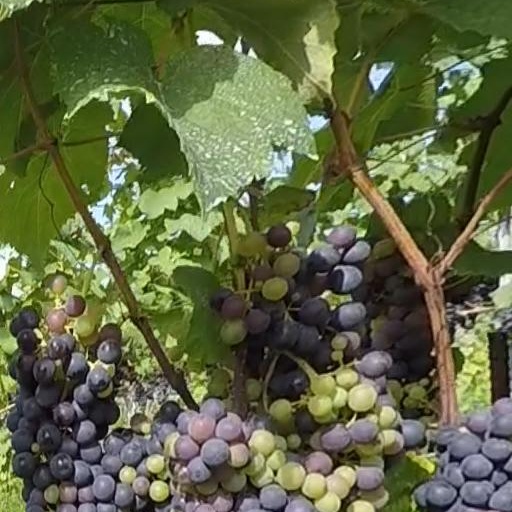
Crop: grape